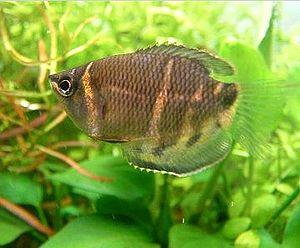
Sphaerichthys est un genre de poissons de la famille des Osphronemidae. Ces espèces sont originaires d'Asie.